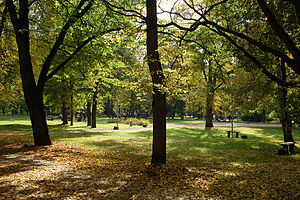
Sereikiškių parkas
Sereikiškių parkas
Sereikiškių parkas er en offentlig park i Vilnius, Litauen. Den er beliggende på den højre bred af floden Vilnia mellem Gediminas' tårn og Bernardine klosteret. De meste af området er et parkanlæg med blandt andet en forlystelsespark for børn. Parken benyttes til en lang række festivaler og udstillinger, herunder en amatør skakturnering.